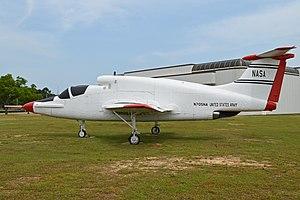
Le Ryan XV-5 Vertifan est un avion à réaction à décollage et atterrissage vertical des années 1960, produit par Ryan Aeronautical Company. Il faisait partit d'un projet lancé par l'US Army en 1961, avec le Lockheed XV-4 Hummingbird. Il fut initialement désigné Ryan VZ-11-RY puis finalement désigné XV-5 en 1962.